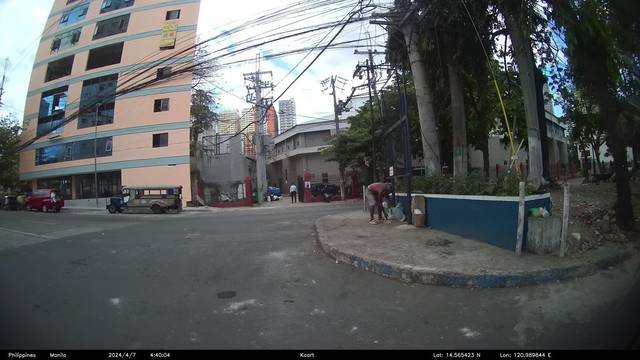
Region: Philippines
Coordinates: 14.565, 120.99